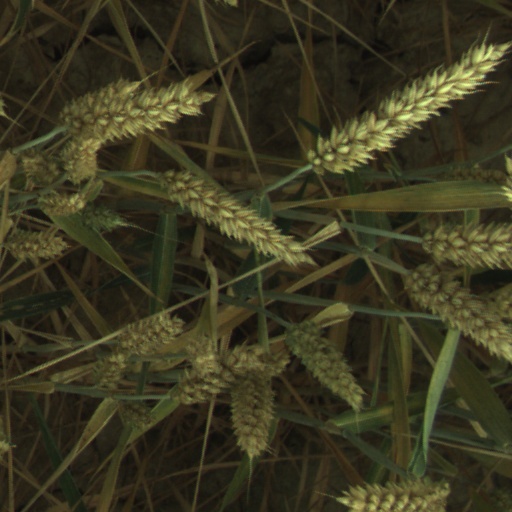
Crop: wheat